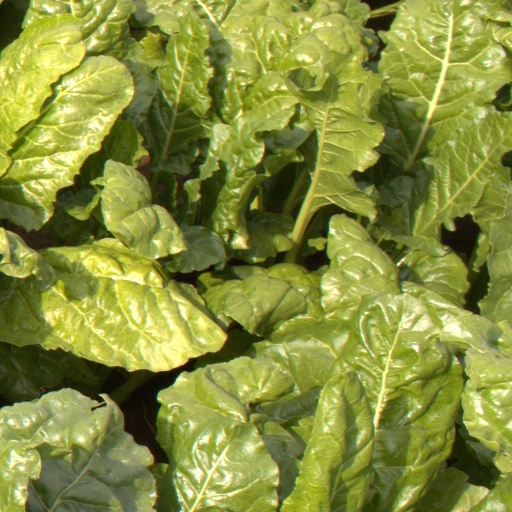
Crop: sugar beet